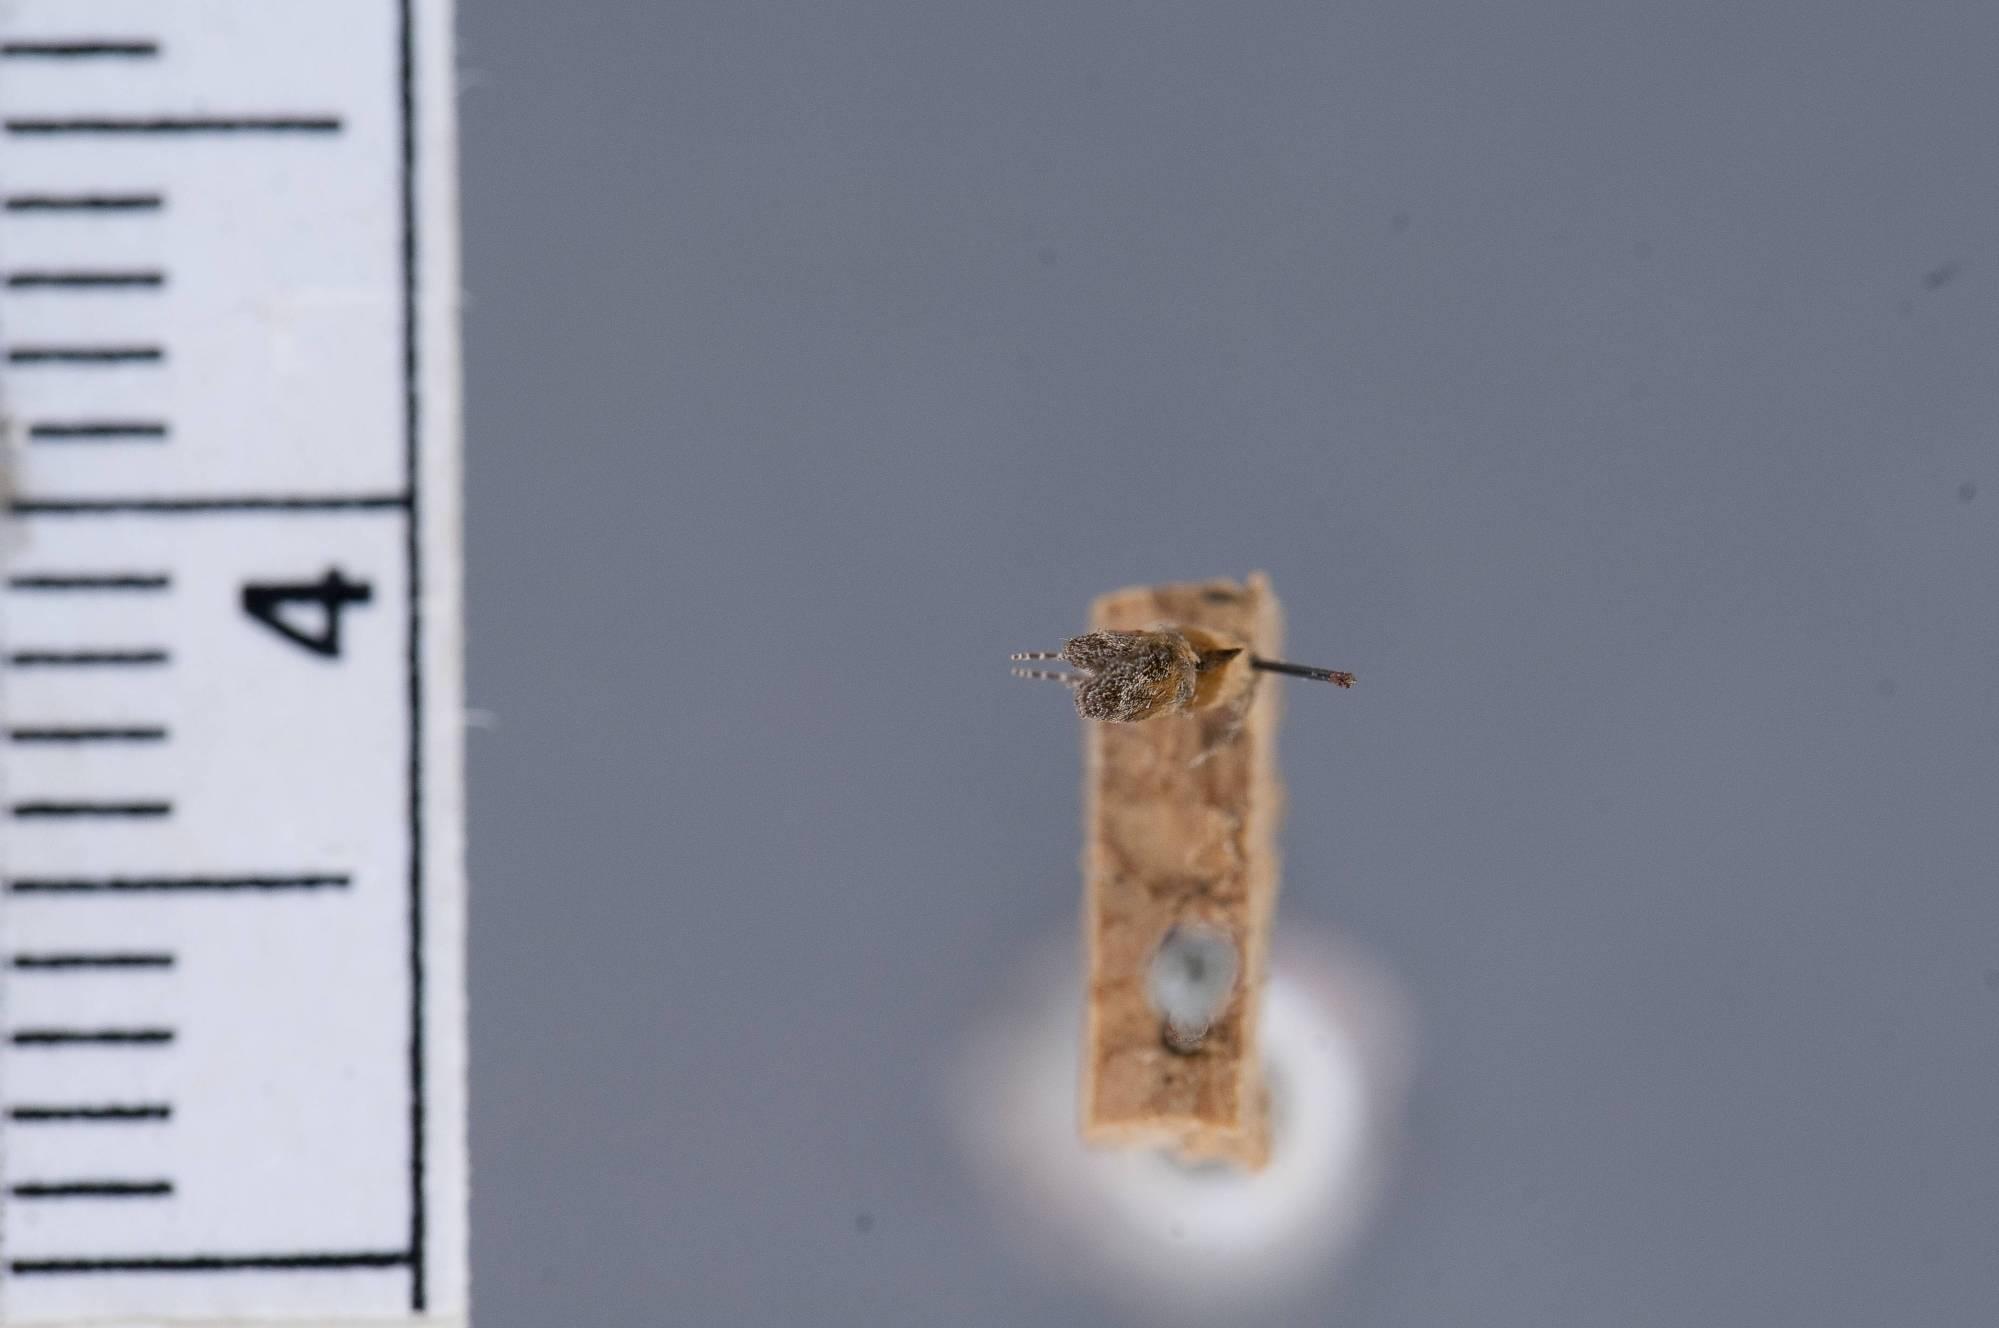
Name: Nealyda neopisoniae
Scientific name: Nealyda neopisoniae Clarke, 1946
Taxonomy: Animalia, Arthropoda, Insecta, Lepidoptera, Glossata, Gelechiidae, Anomologinae
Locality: Jaimanitas, La Habana, Cuba
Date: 25 Apr 1934